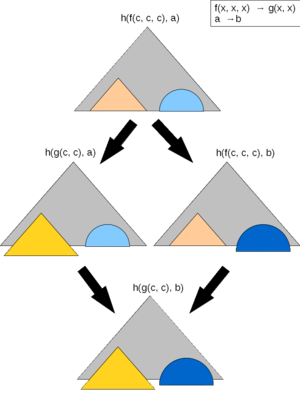
Le schéma montre un exemple où on constante confluence locale car on ne réécrit pas au même endroit.
En informatique, plus précisément en théorie de la réécriture, une paire critique est une paire de termes qui intervient dans l'étude de la confluence des systèmes de réécriture. Il s'agit de deux termes obtenus à partir d'un terme t, l'un en appliquant une règle sur t, l'autre en appliquant une règle sur un sous-terme de t. Par exemple, si on dispose des deux règles * z → u * et x² * y² → ², et que l'on considère le terme t = * z alors ː